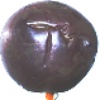
Label: Passion Fruit 1